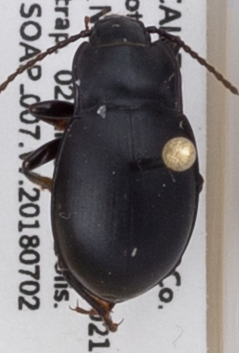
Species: Metrius contractus
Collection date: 2018-07-02
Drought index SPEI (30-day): -0.884
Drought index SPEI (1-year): -0.32
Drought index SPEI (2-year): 0.8